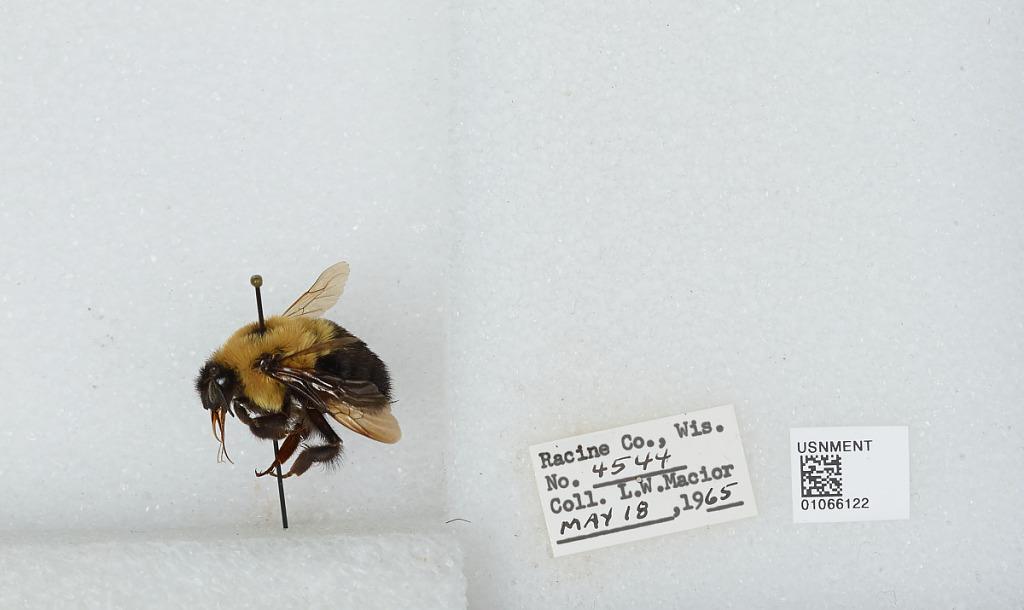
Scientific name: Bombus (Pyrobombus) bimaculatus Cresson
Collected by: L. Macior
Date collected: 1965-5-18
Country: United States
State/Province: Wisconsin
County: Racine
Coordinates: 42.78, -87.76